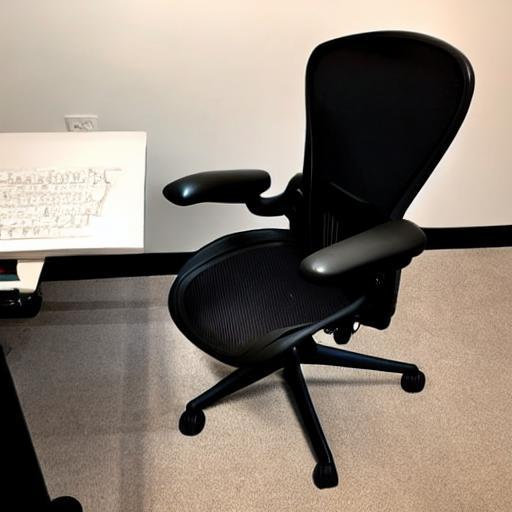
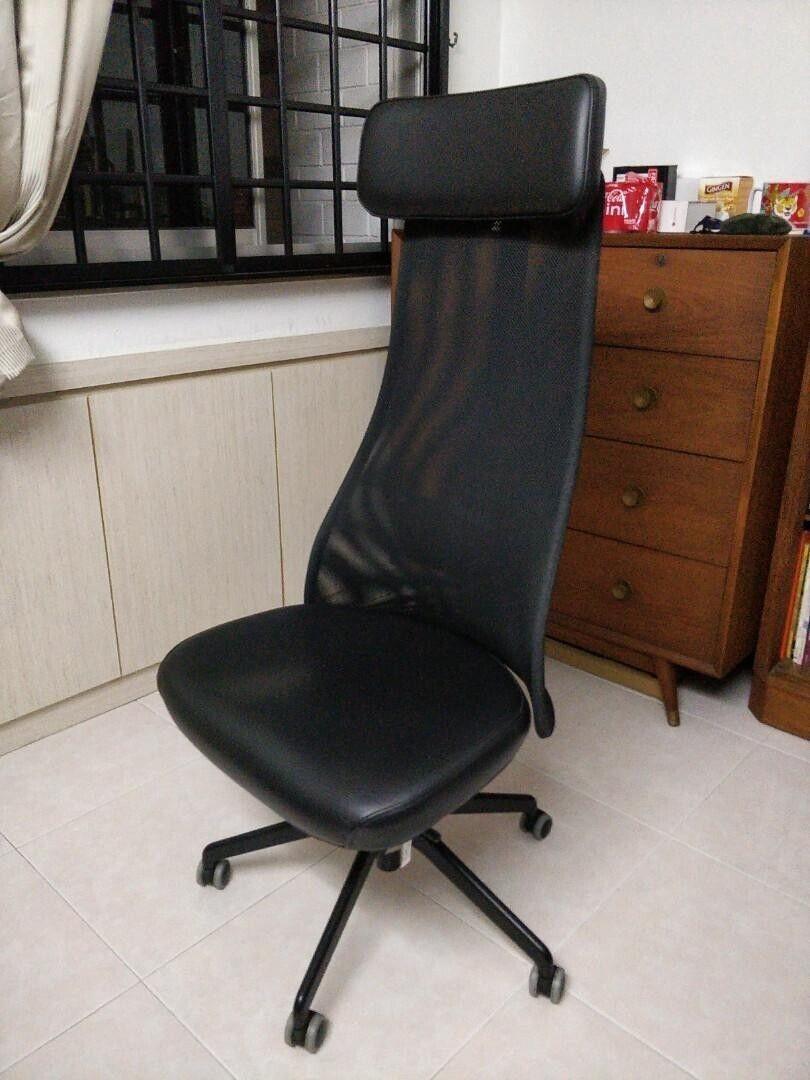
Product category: items_chair
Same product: no